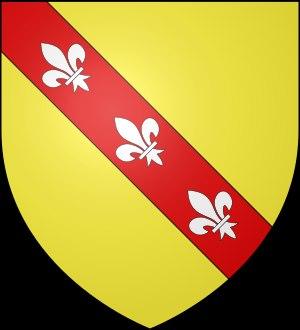
La maison du Châtelet est issue de celle des ducs de Lorraine de la maison d'Alsace.